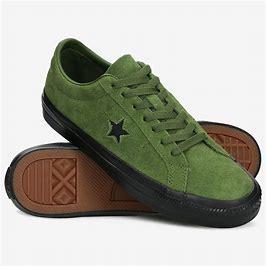
Brand: Converse
Model: One Star Pro